Nepal

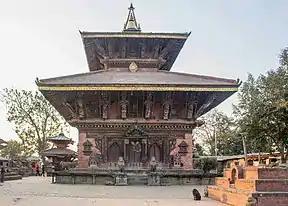
In the premises of the Changu Narayan Temple is a stone inscription dated 464 AD, the first in Nepal since the Ashoka inscription of Lumbini ( BC).

By the late Vedic period, Nepal was being mentioned in various Hindu texts, such as the late Vedic "Atharvaveda Pariśiṣṭa" and in the post-Vedic "Atharvashirsha" Upanishad. The Gopal Bansa was the oldest dynasty to be mentioned in various texts as the earliest rulers of the central Himalayan kingdom known by the name 'Nepal'. The Gopalas were followed by Kiratas who ruled for over 16 centuries by some accounts. According to the Mahabharata, the then Kirata king went to take part in the Battle of Kurukshetra. In the south-eastern region, Janakpurdham was the capital of the prosperous kingdom of Videha or Mithila, that extended down to the Ganges, and home to King Janaka and his daughter, Sita.